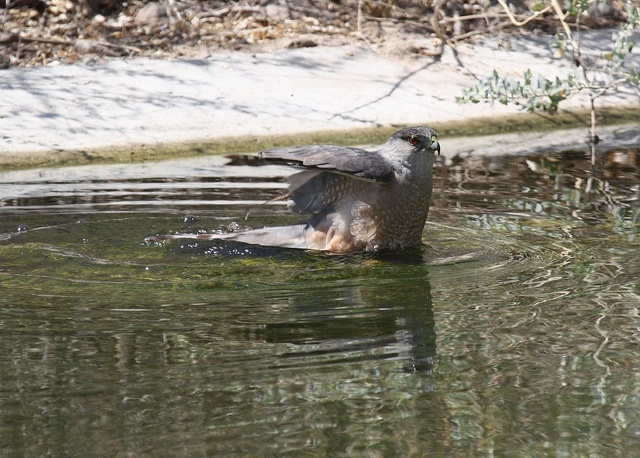
A grey bird swimming in a river with snow in the background.
A bird is swimming in a body of water.
an image of a bird in the water
A falcon sitting in a pond of water.
A hawk taking a bath in a pool of water.